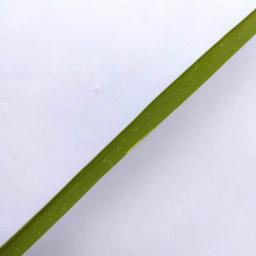
Label: Rice___Healthy